Patti Scialfa

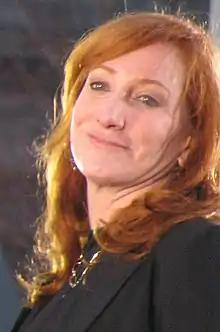
Scialfa in 2008

Vivienne Patricia Scialfa (born July 29, 1953) is an American singer-songwriter and guitarist. Scialfa has been a member of the E Street Band since 1984 and has been married to Bruce Springsteen since 1991. In 2014, Scialfa was inducted into the Rock and Roll Hall of Fame as a member of the E Street Band.